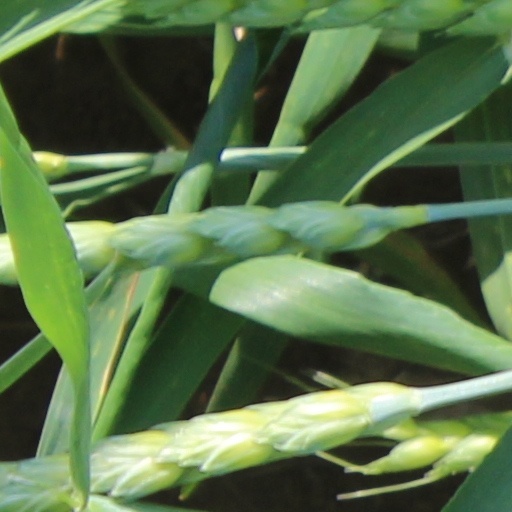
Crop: wheat